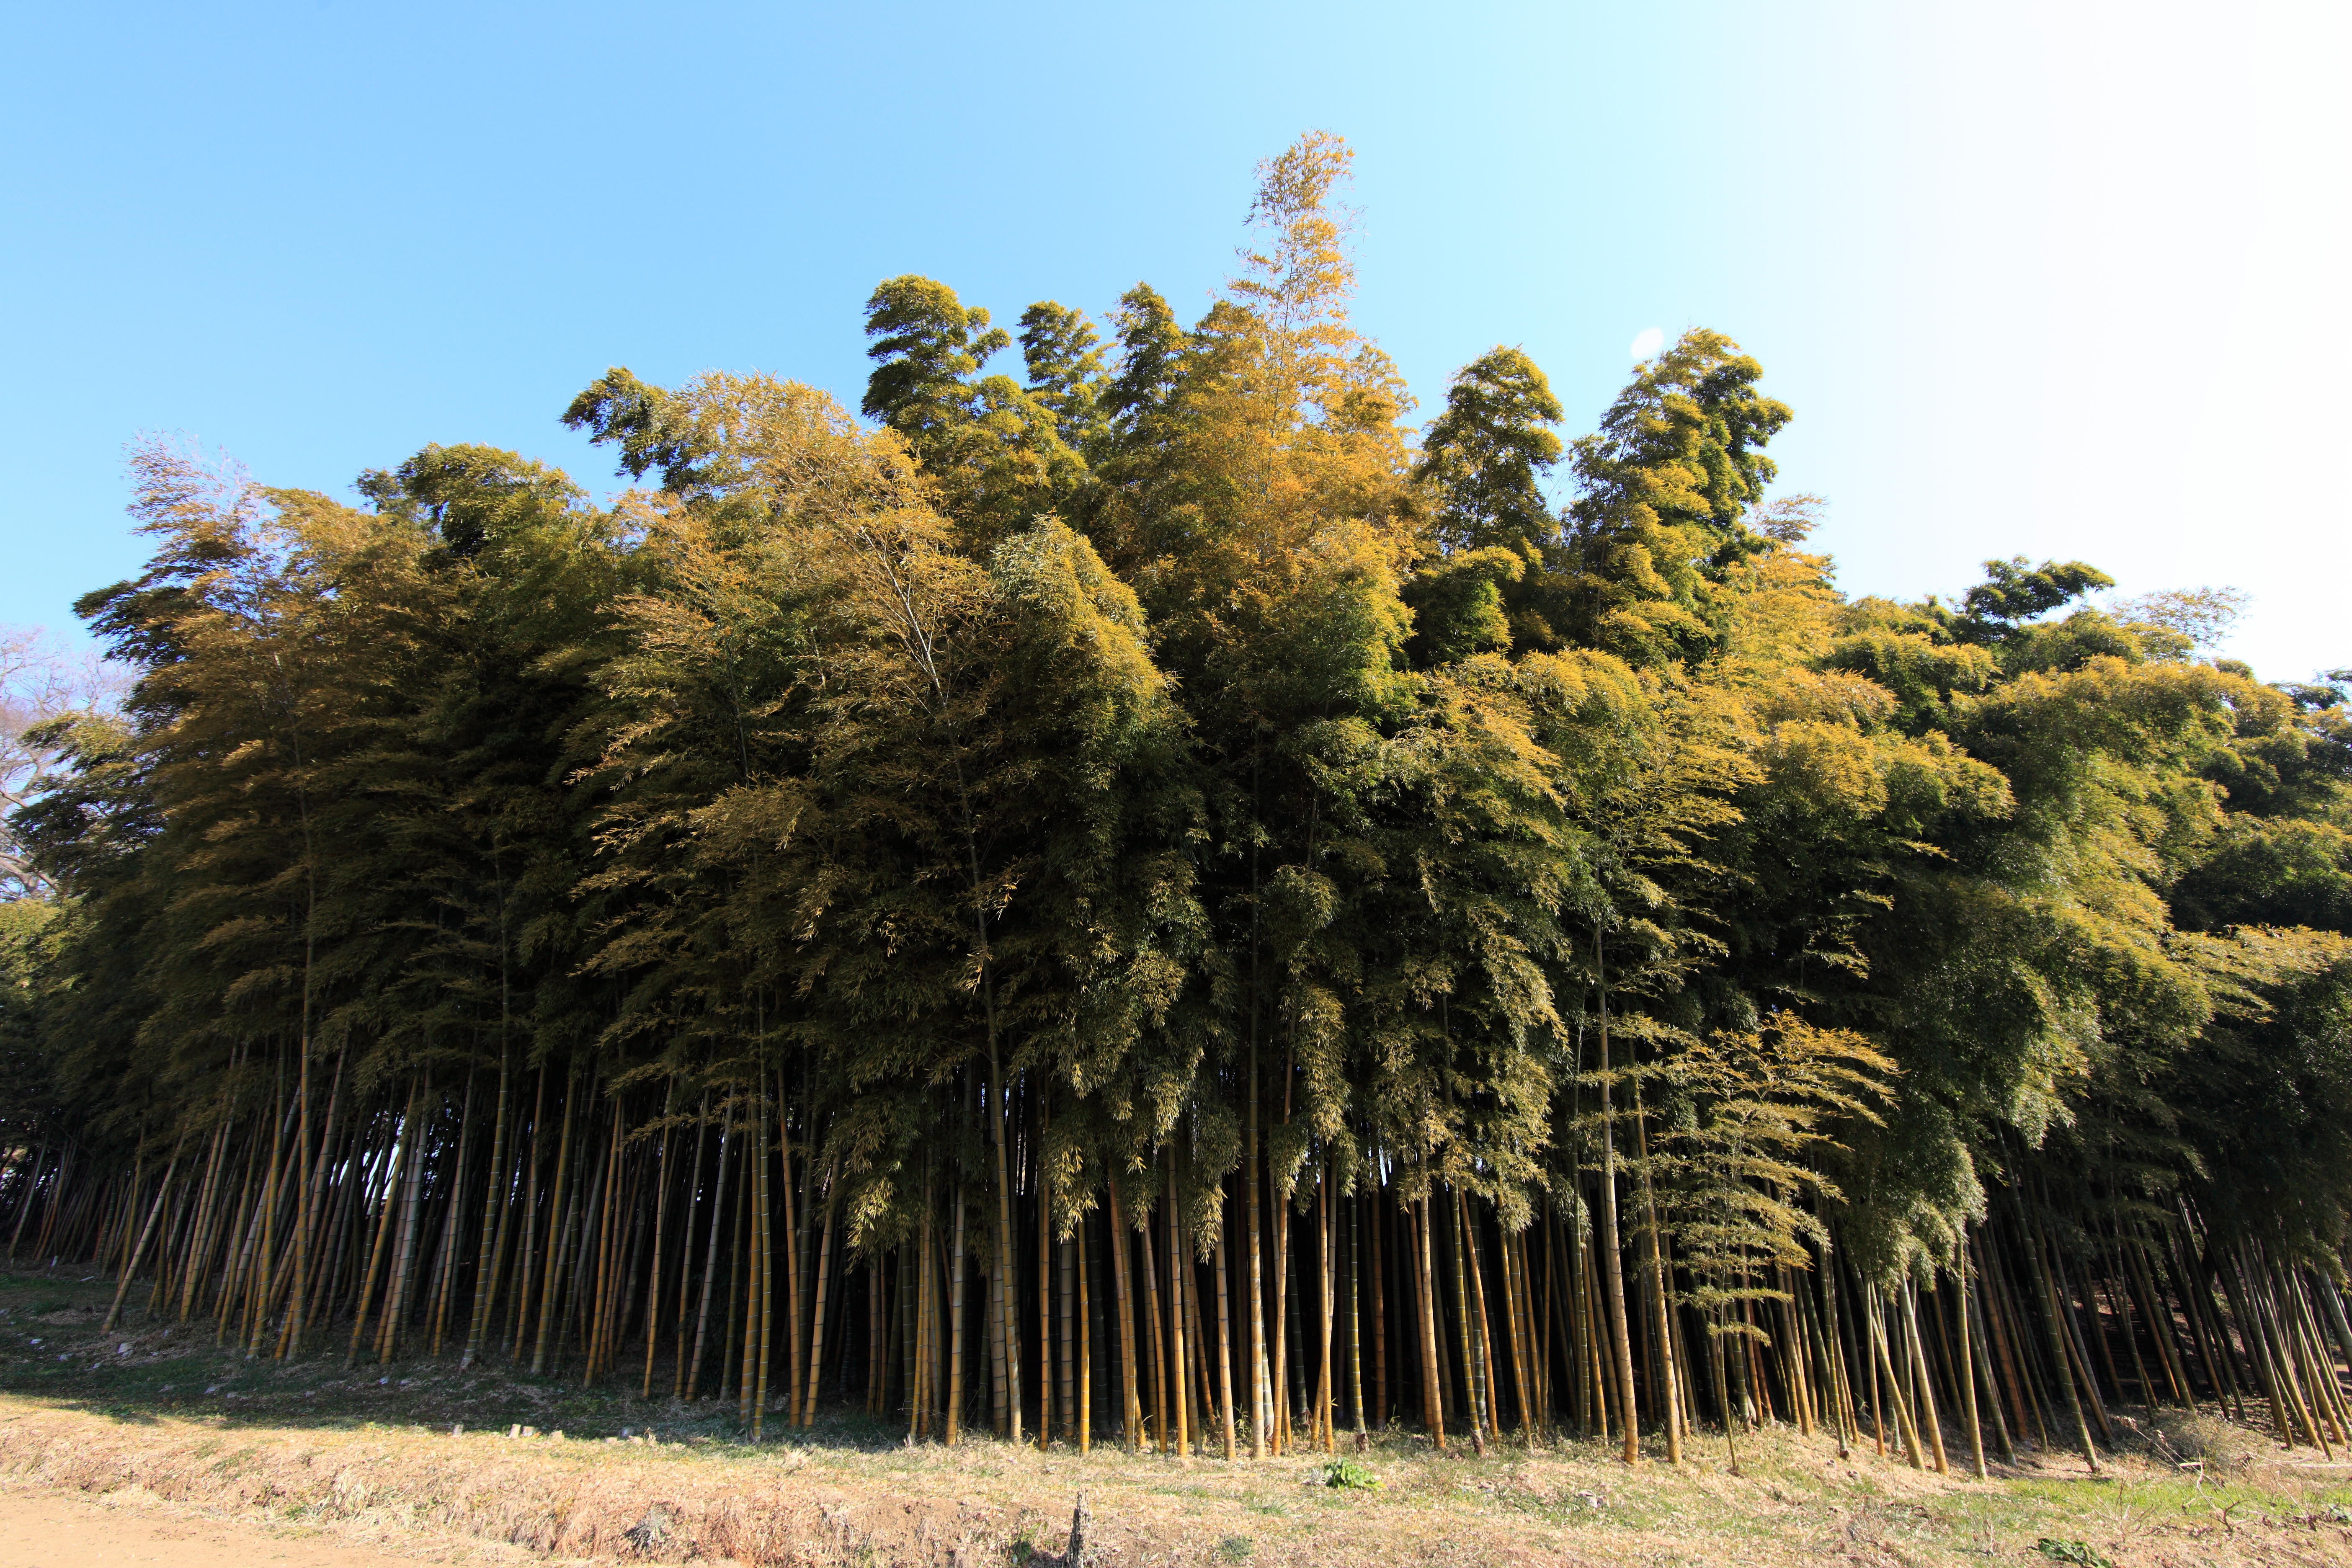
tree, plant, flower, bush, high, evergreen, botany, conifer, spruce, shrub, 5d, hires, bamboo, markii, larch, ecosystem, hi, res, resolution, ibaraki, canonef14mmf28liiusm, joso, sakano, flowering plant, biome, woody plant, temperate coniferous forest, land plant, arecales